Rong Desheng

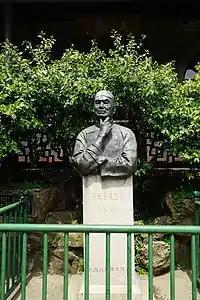

In 1905, he and Rong Zongjing, along with seven partners, established the Zhenxin Cotton Mill in Wuxi. Rong Desheng successively held positions as manager and general manager of the firm.